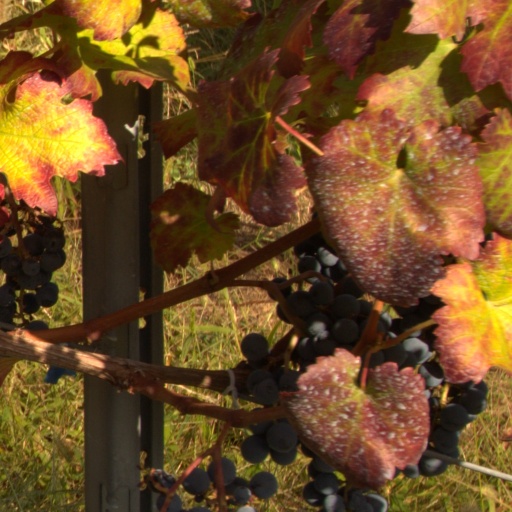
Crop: grape